Bababé

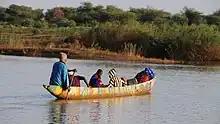
Three people crossing a river in Bababé

Bababé is a town and commune in the Brakna Region of southern Mauritania, located on the border with Senegal.